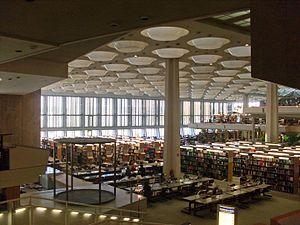
Les Ailes du désir est un film franco-allemand appartenant au genre merveilleux, produit et réalisé par Wim Wenders et sorti le 29 octobre 1987.